Keith Teare

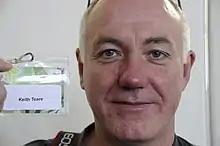
Teare at iSummit'08, July 2008

Keith Teare (born 27 August 1954, in Scarborough, North Riding of Yorkshire) is an English-American technology entrepreneur.